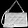
Label: Bag